Finnsheep

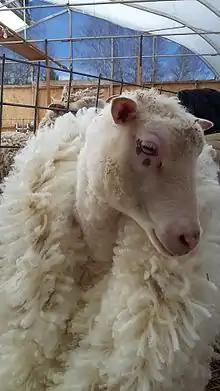
American FBA Finnsheep ewe being shorn carefully by hand

Finnsheep were first brought to North America by the University of Manitoba, CA in 1966. A few years later, Finnsheep made their way down into the US by enthusiasts who hoped to improve maternal qualities in commercial flocks. By 1971, The Finnsheep Breeders Association had formed, providing shepherds with a standard of documentation to maintain and improve the integrity of the breed.